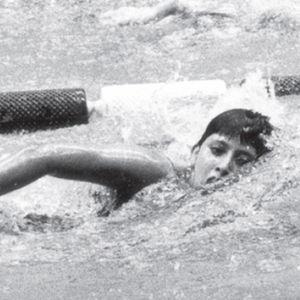
María Teresa Ramírez Gómez est une nageuse mexicaine de nage libre et de dos à la retraite. Elle se fait connaître lorsqu'elle représente son pays d'origine lors de deux jeux olympiques consécutifs, dont le premier a lieu en 1968 au Mexique. Cette même année, elle gagne une médaille de bronze en 800 m féminin. Elle devient alors la deuxième médaillée olympique mexicaine de l'histoire des Jeux Olympiques, après Pilar Roldán.